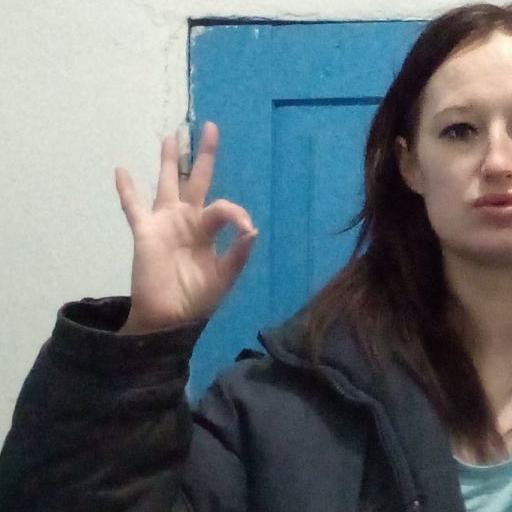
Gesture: ok